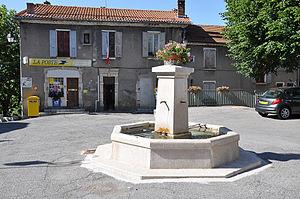
Turriers, Poste et fontaine
Turriers est une commune française située dans le département des Alpes-de-Haute-Provence, en région Provence-Alpes-Côte d'Azur.